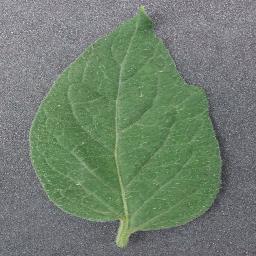
Label: Tomato___healthy